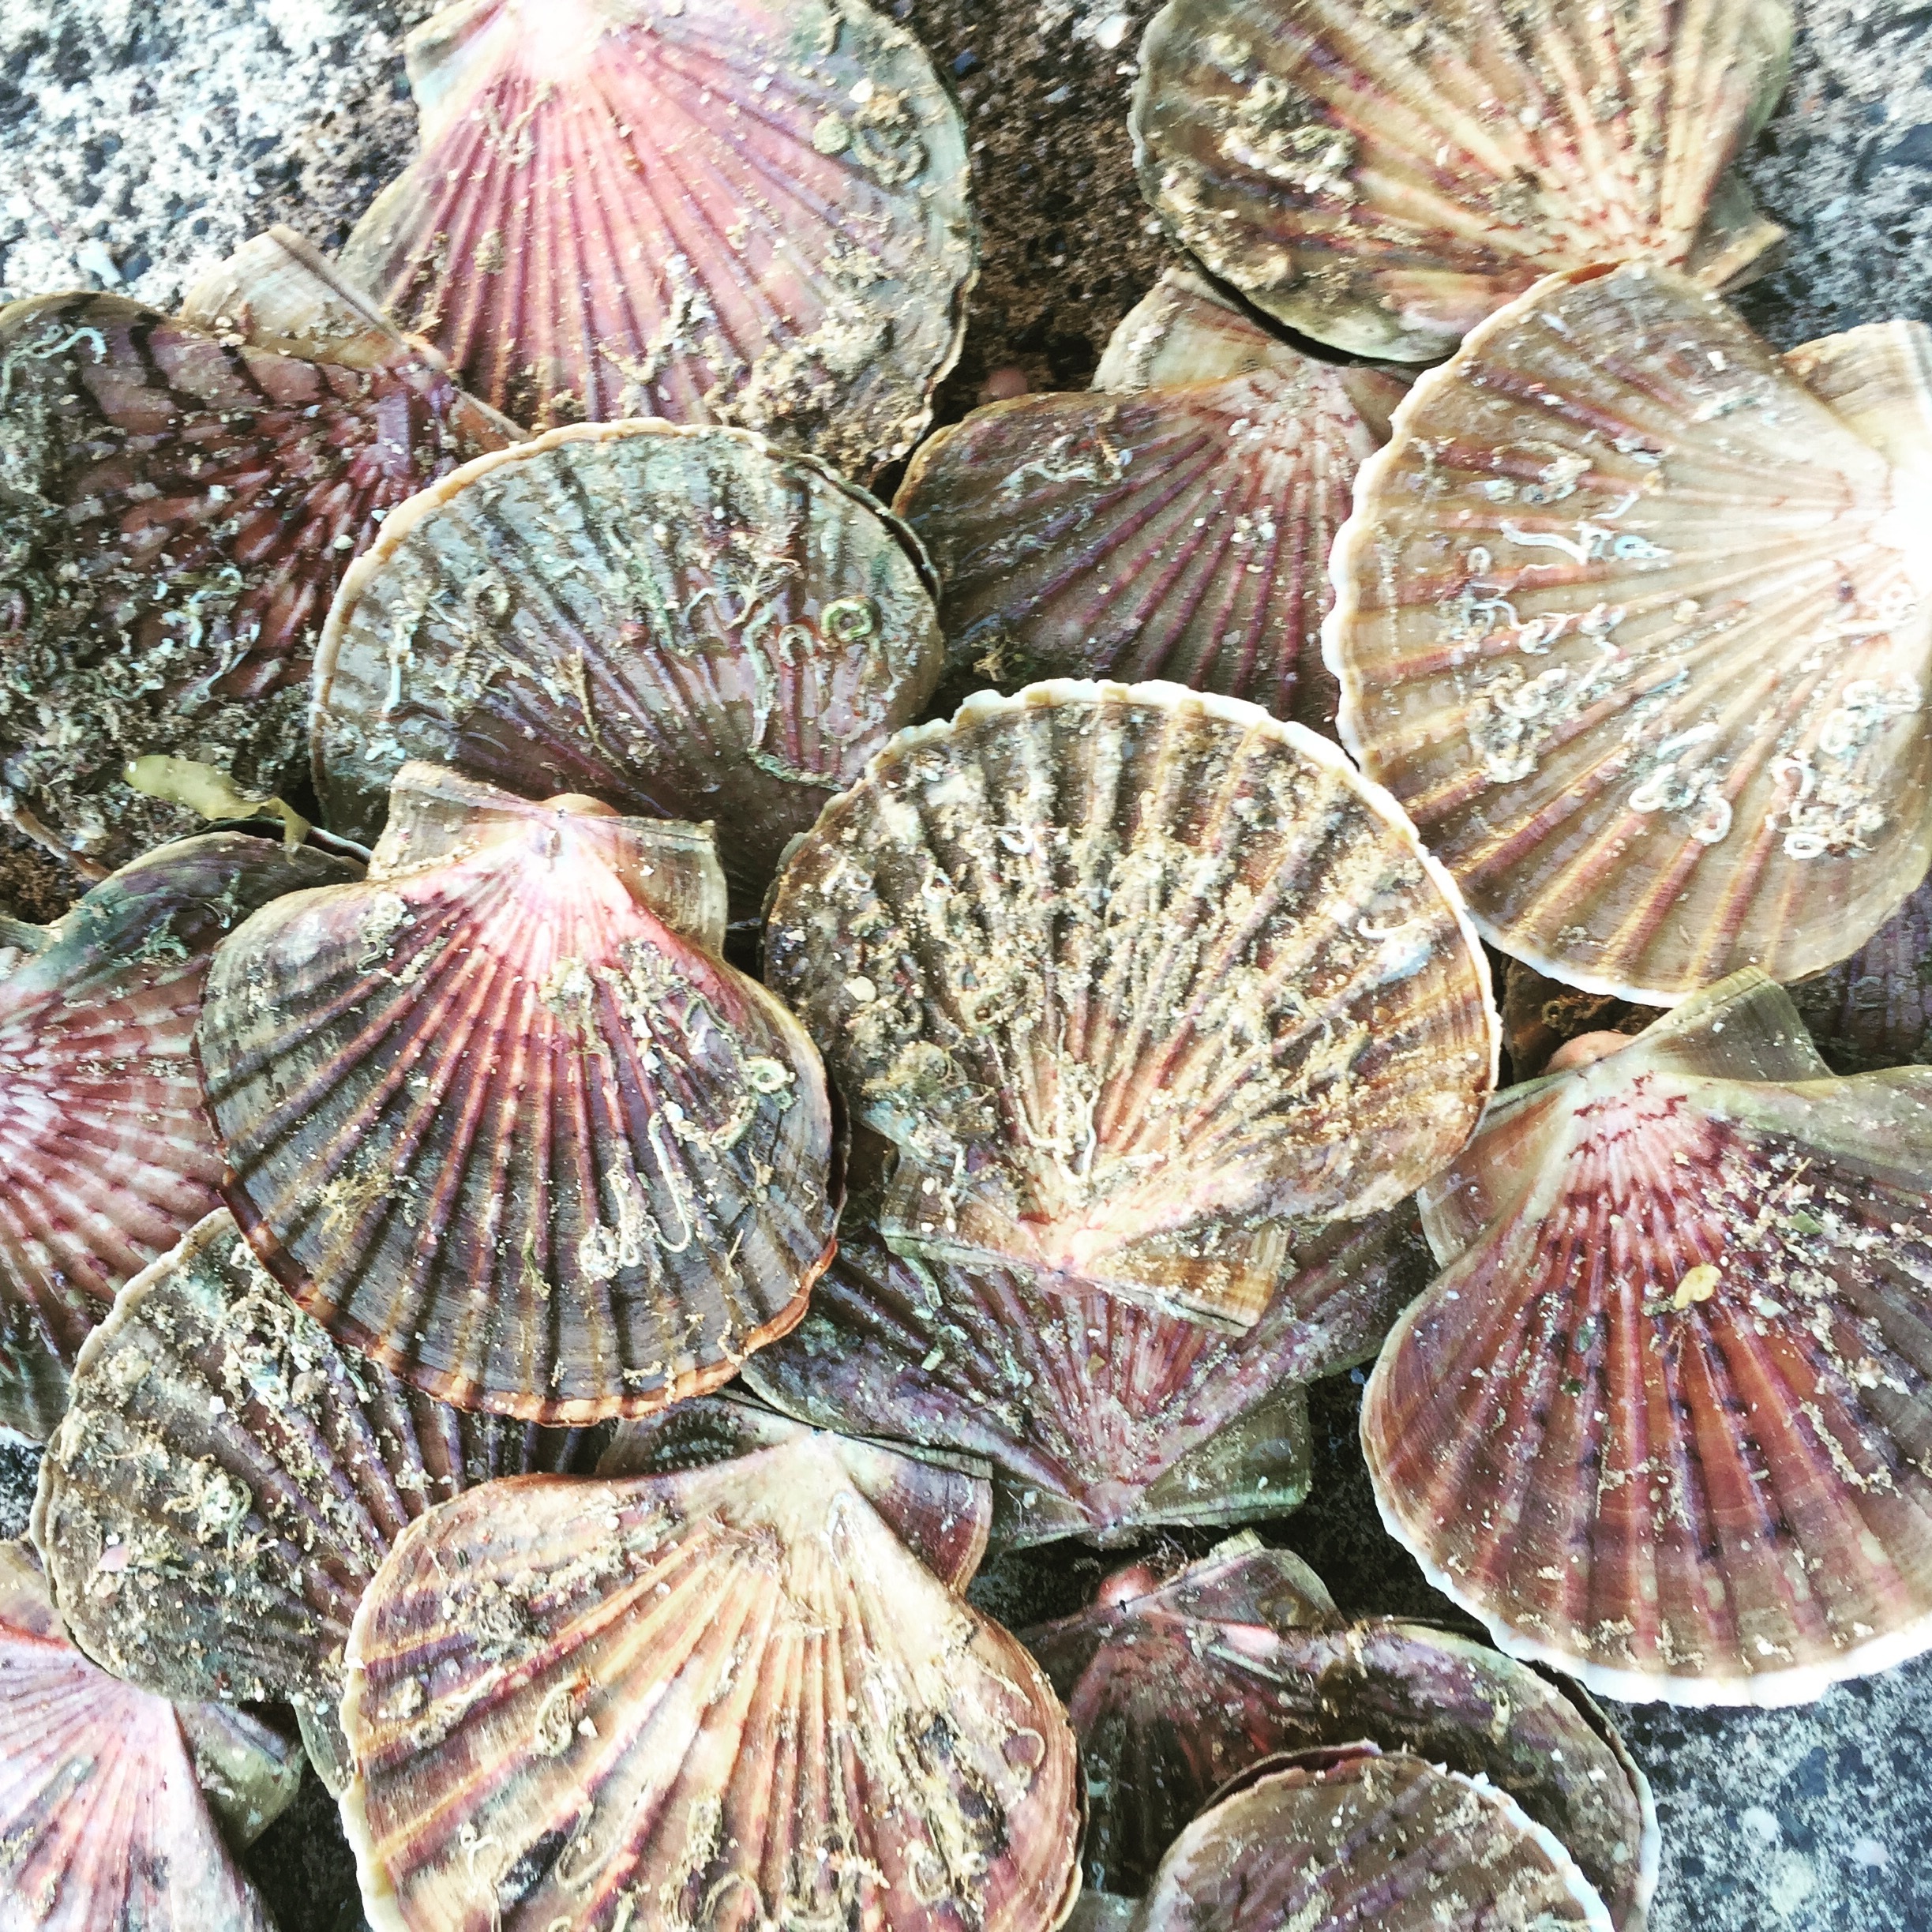
food, seafood, fauna, invertebrate, seashell, clam, mollusk, scallop, cockle, sea snail, clams oysters mussels and scallops